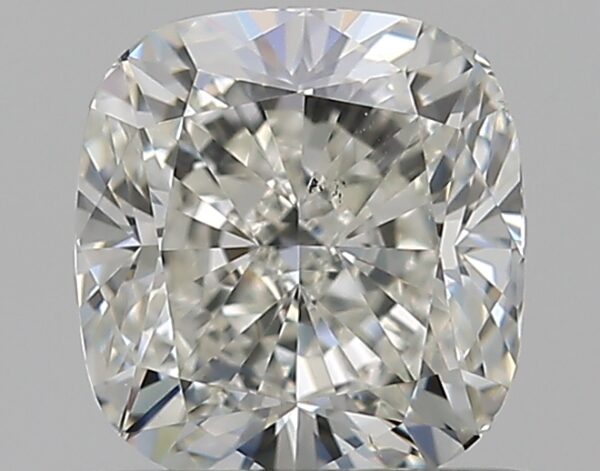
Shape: cushion
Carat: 0.72
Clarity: VS2
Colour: I
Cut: EX
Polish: VG
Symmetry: VG
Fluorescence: N
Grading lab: GIA
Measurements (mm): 5.18 x 4.88 x 3.37